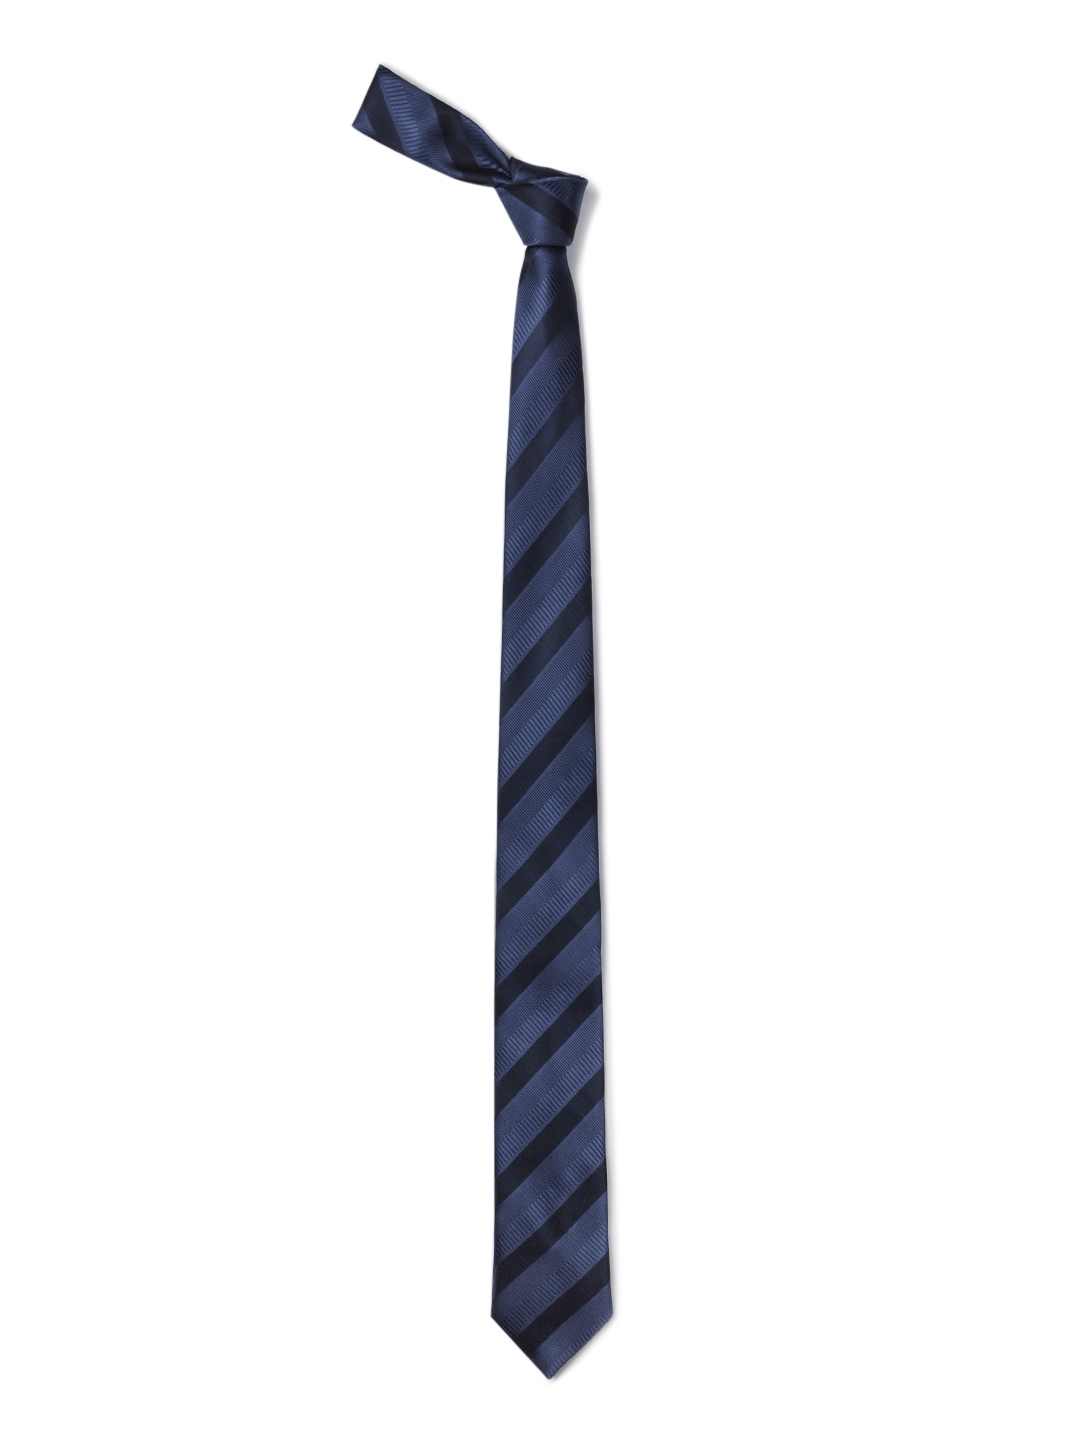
Reid & Taylor Men Blue Tie
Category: Accessories / Ties / Ties
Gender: Men
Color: Blue
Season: Summer 2012
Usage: Formal